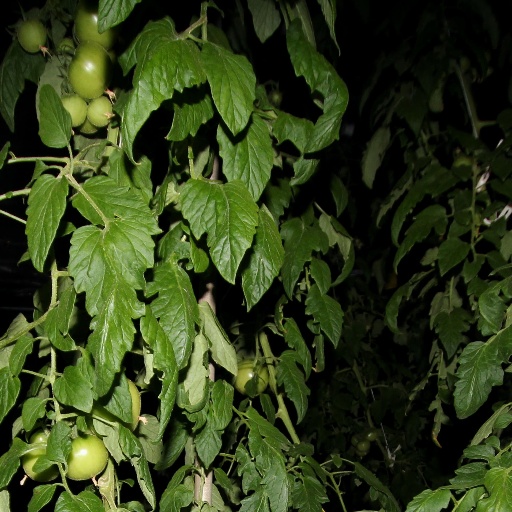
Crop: tomato